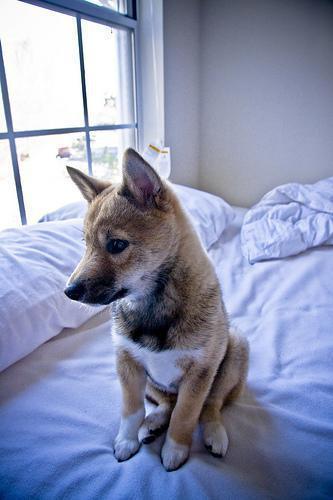
shiba inu